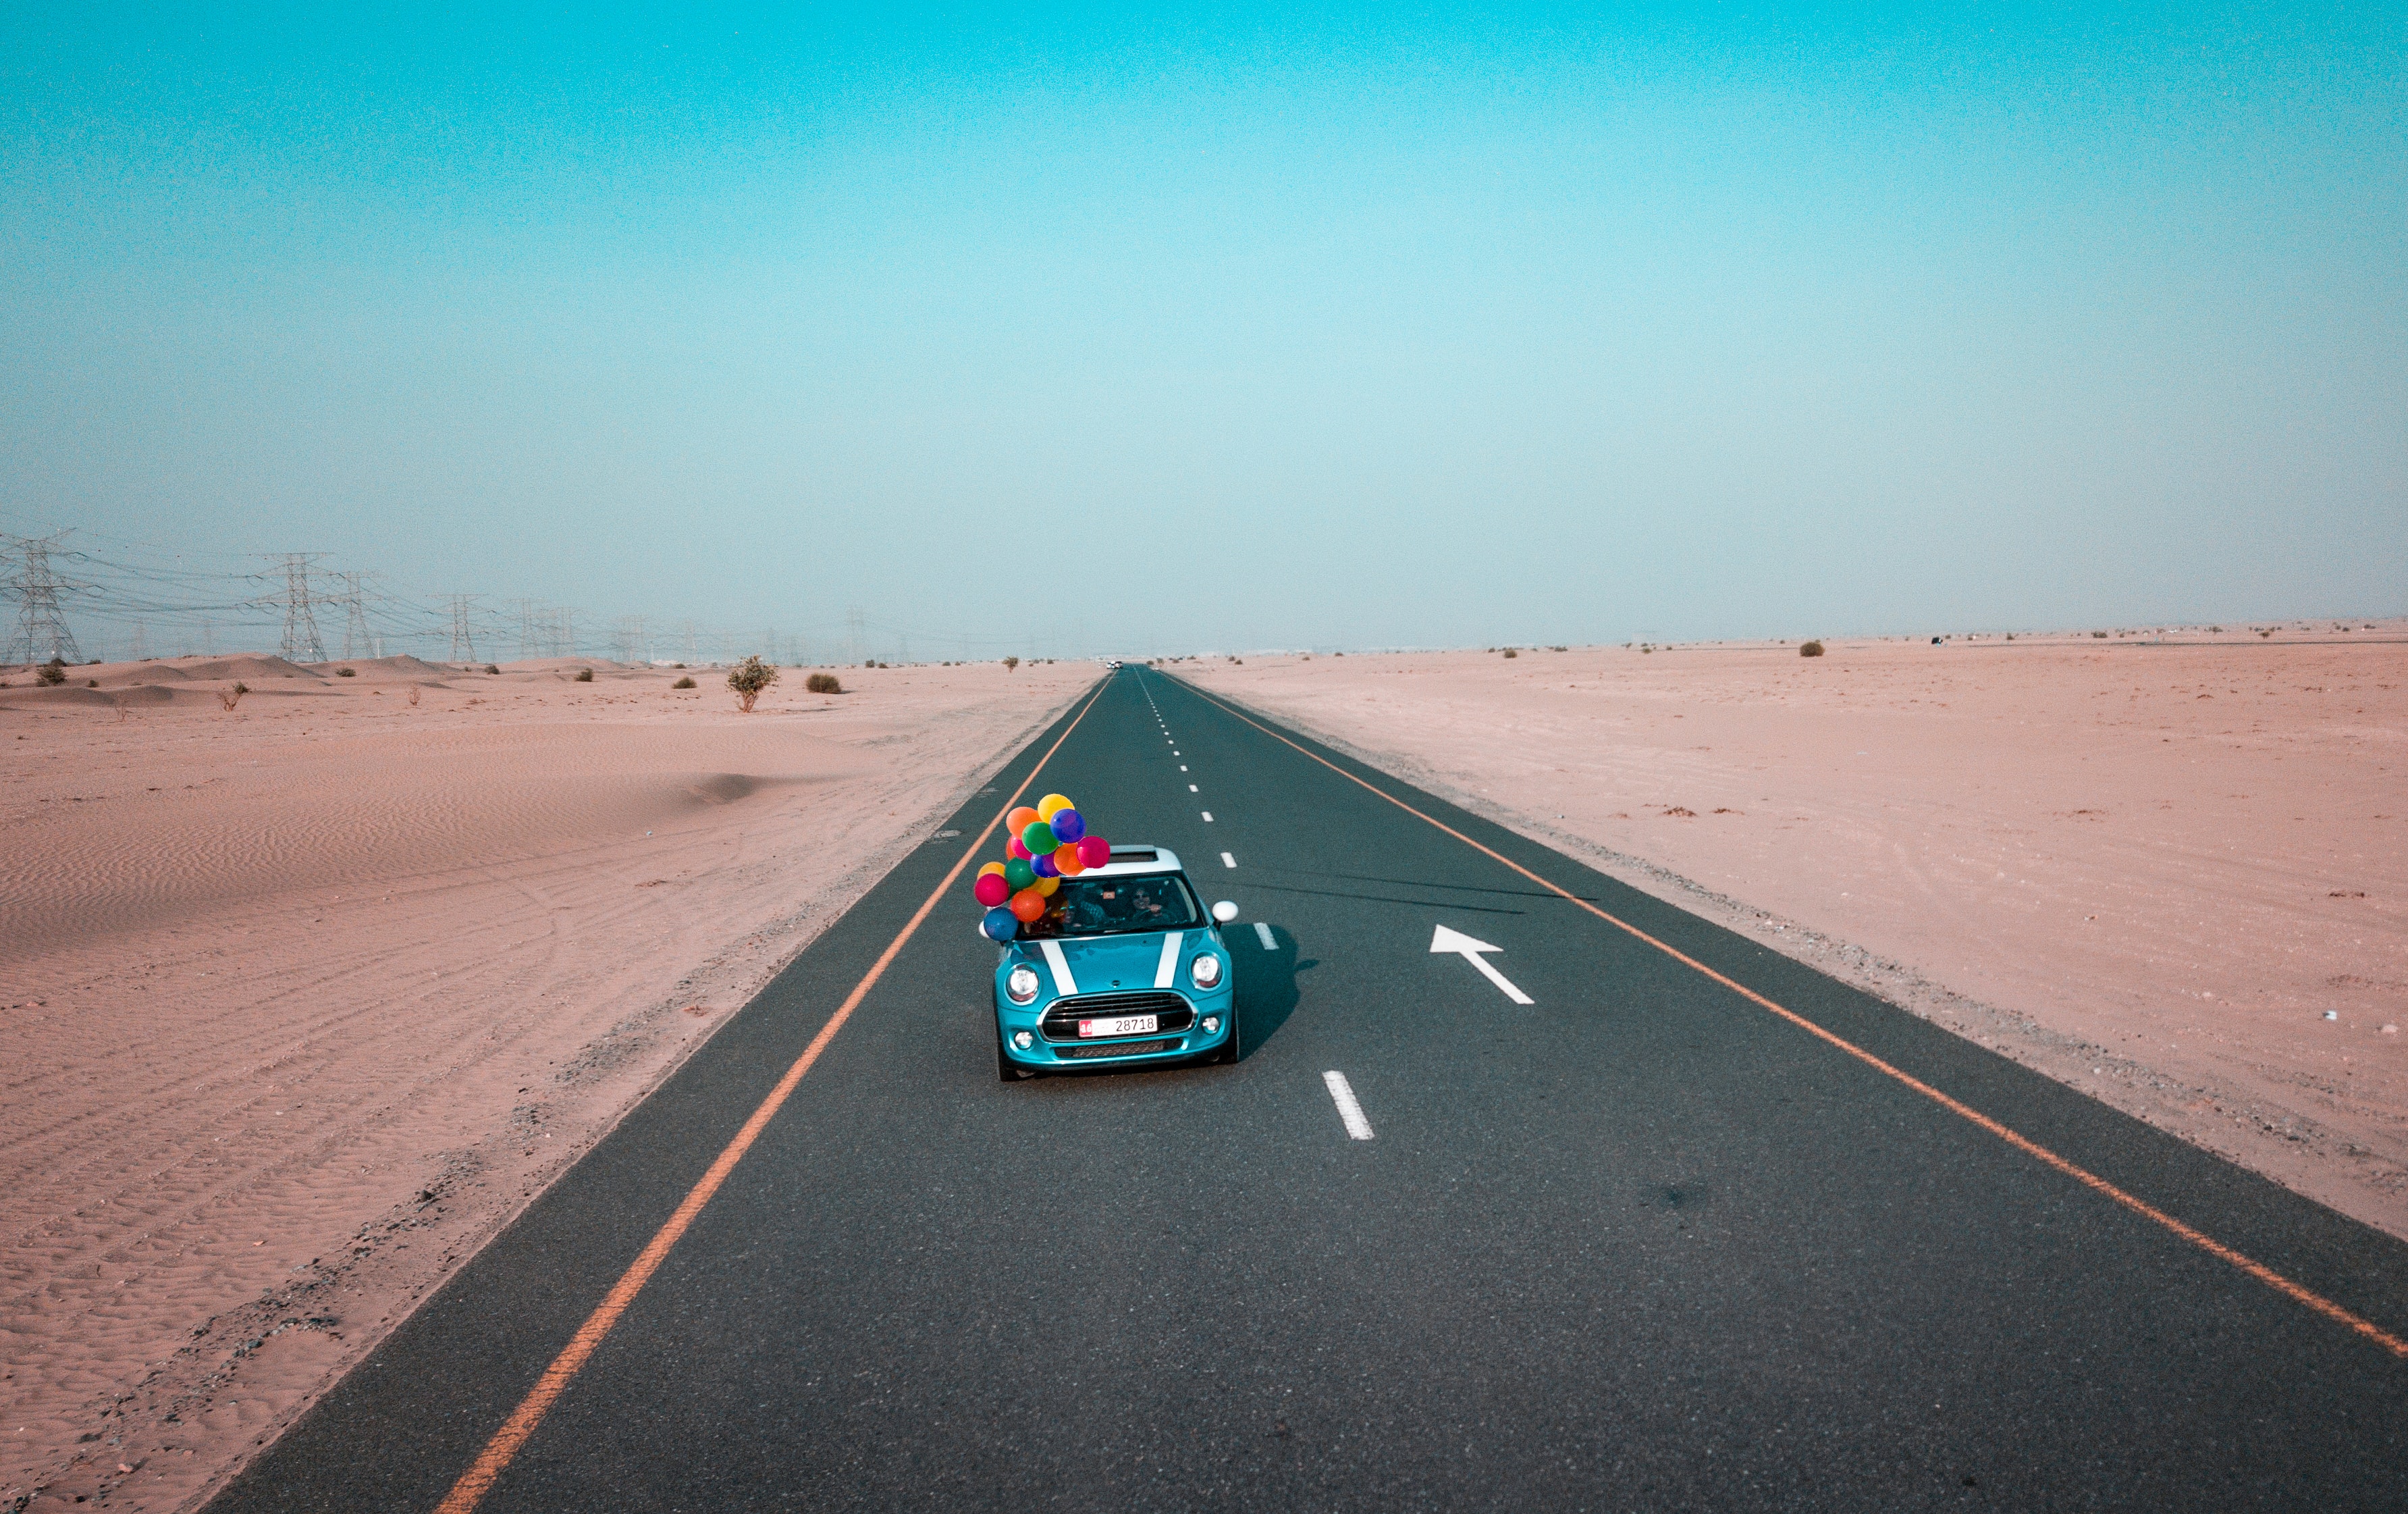
road, natural environment, mode of transport, highway, road trip, vehicle, horizon, landscape, asphalt, desert, sahara, sky, sand, infrastructure, ecoregion, line, car, freeway, lane, thoroughfare, road surface, aeolian landform, nonbuilding structure, vacation, mini, plain